Huelva

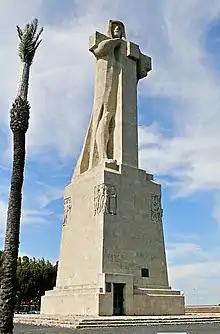
"Monument to the Discovery Faith", a 37-metre-tall sculpture by Gertrude Vanderbilt Whitney celebrating the Columbian exploration of the Americas

The ore-smelting caused severe sulfur dioxide pollution and was frequently met by the protests of local farmers, peasants and miners, allied under the anarchist Syndicalist leader Maximiliano Tornet. On 4 February 1888, the Pavi Regiment of the Spanish Army opened fire on demonstrators at the village plaza of Rio Tinto. Historians estimate the number of deaths at 100 to 200. One hundred years later, environmentalists defending the nearby village of Nerva referred to 1888 as the "year of shots", in their protests against the provincial government's plans to site a large waste dump in a disused mine in the 1990s.